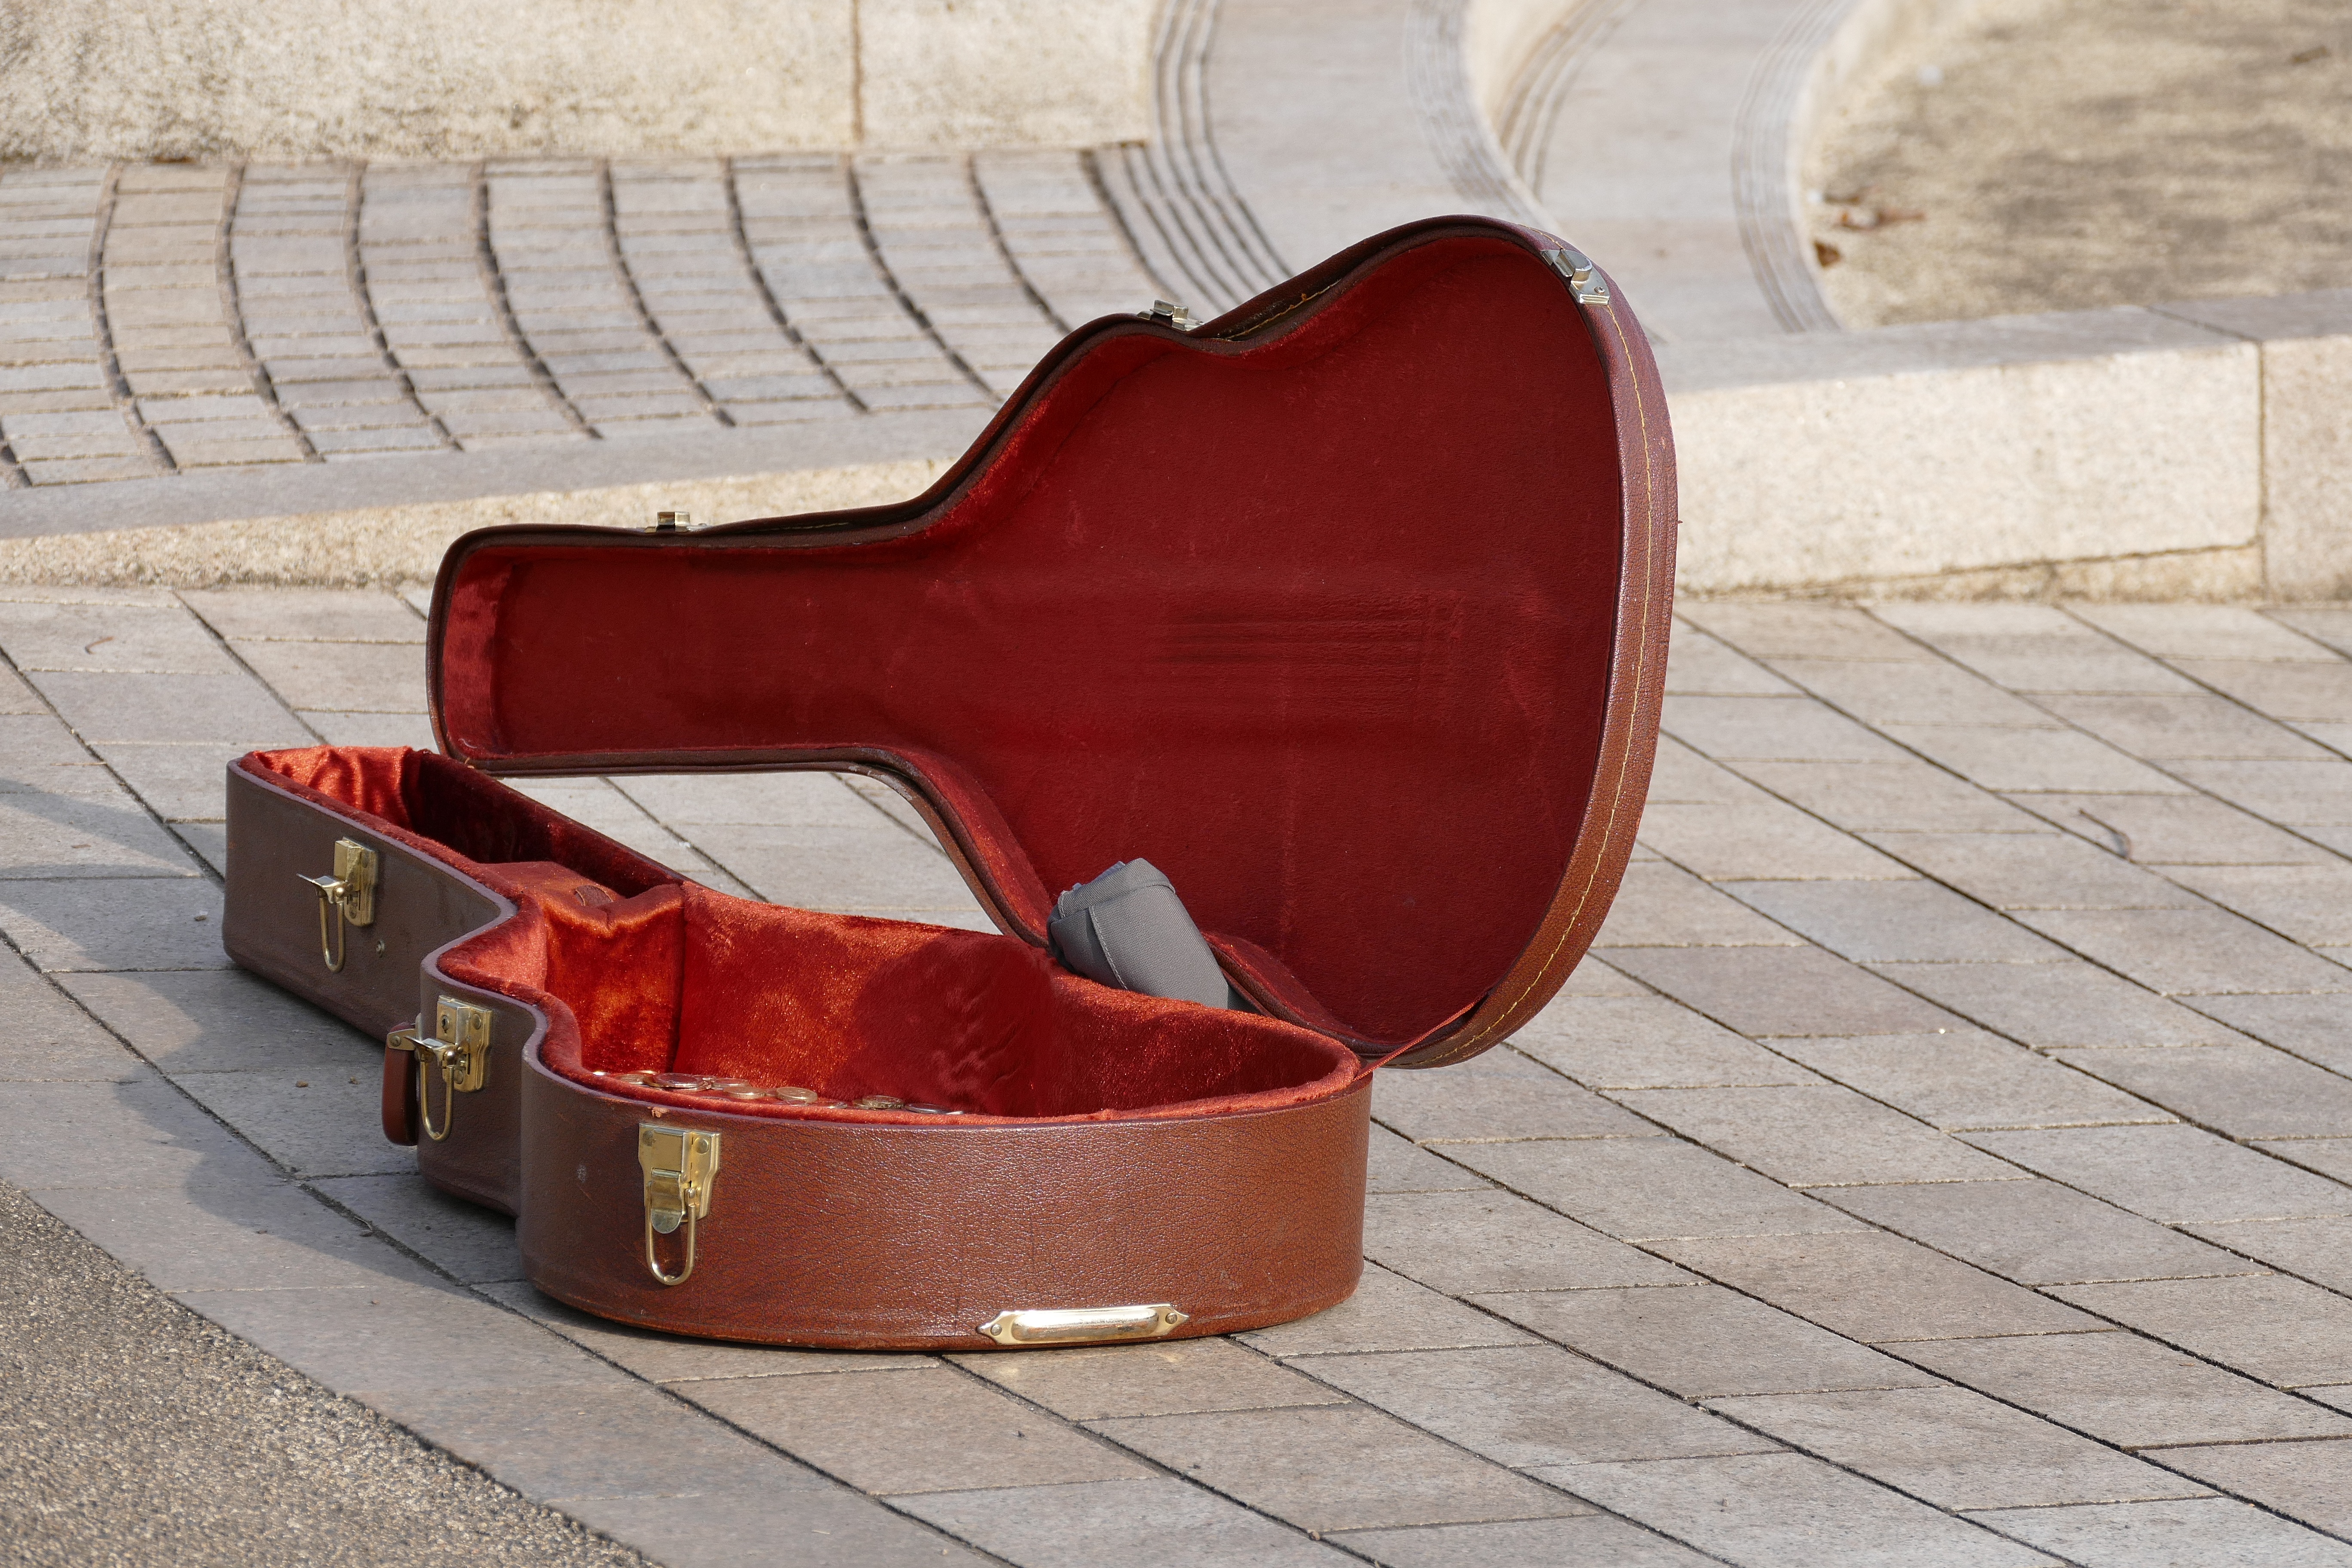
music, guitar, acoustic guitar, red, equipment, instrument, musician, busking, lifestyle, electric guitar, musical instrument, violin, outdoors, musical, case, guitarist, bass guitar, busker, man made object, string instrument, bowed string instrument, plucked string instruments